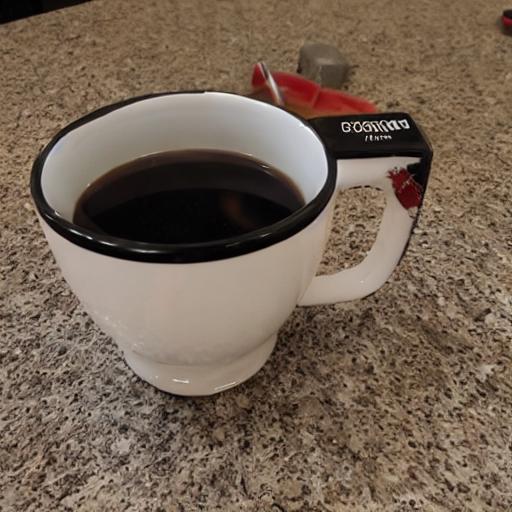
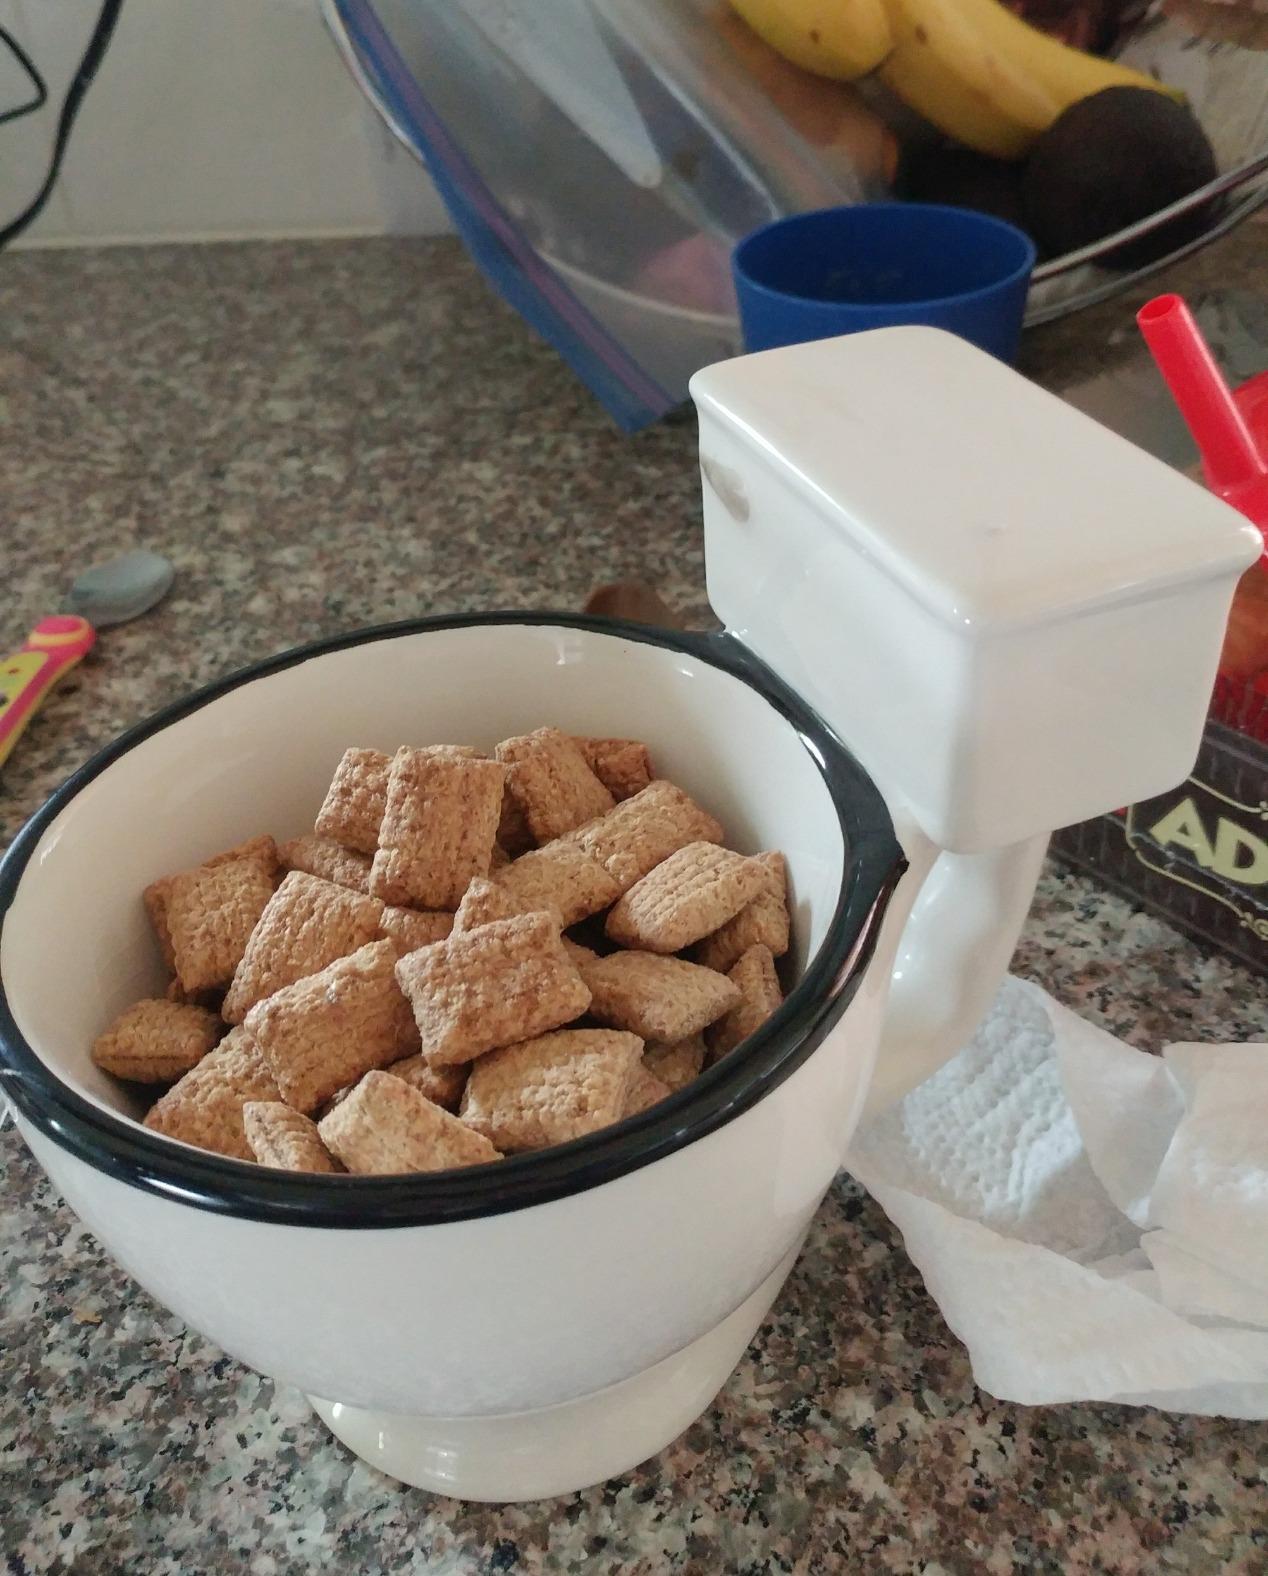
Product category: items_mug
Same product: no